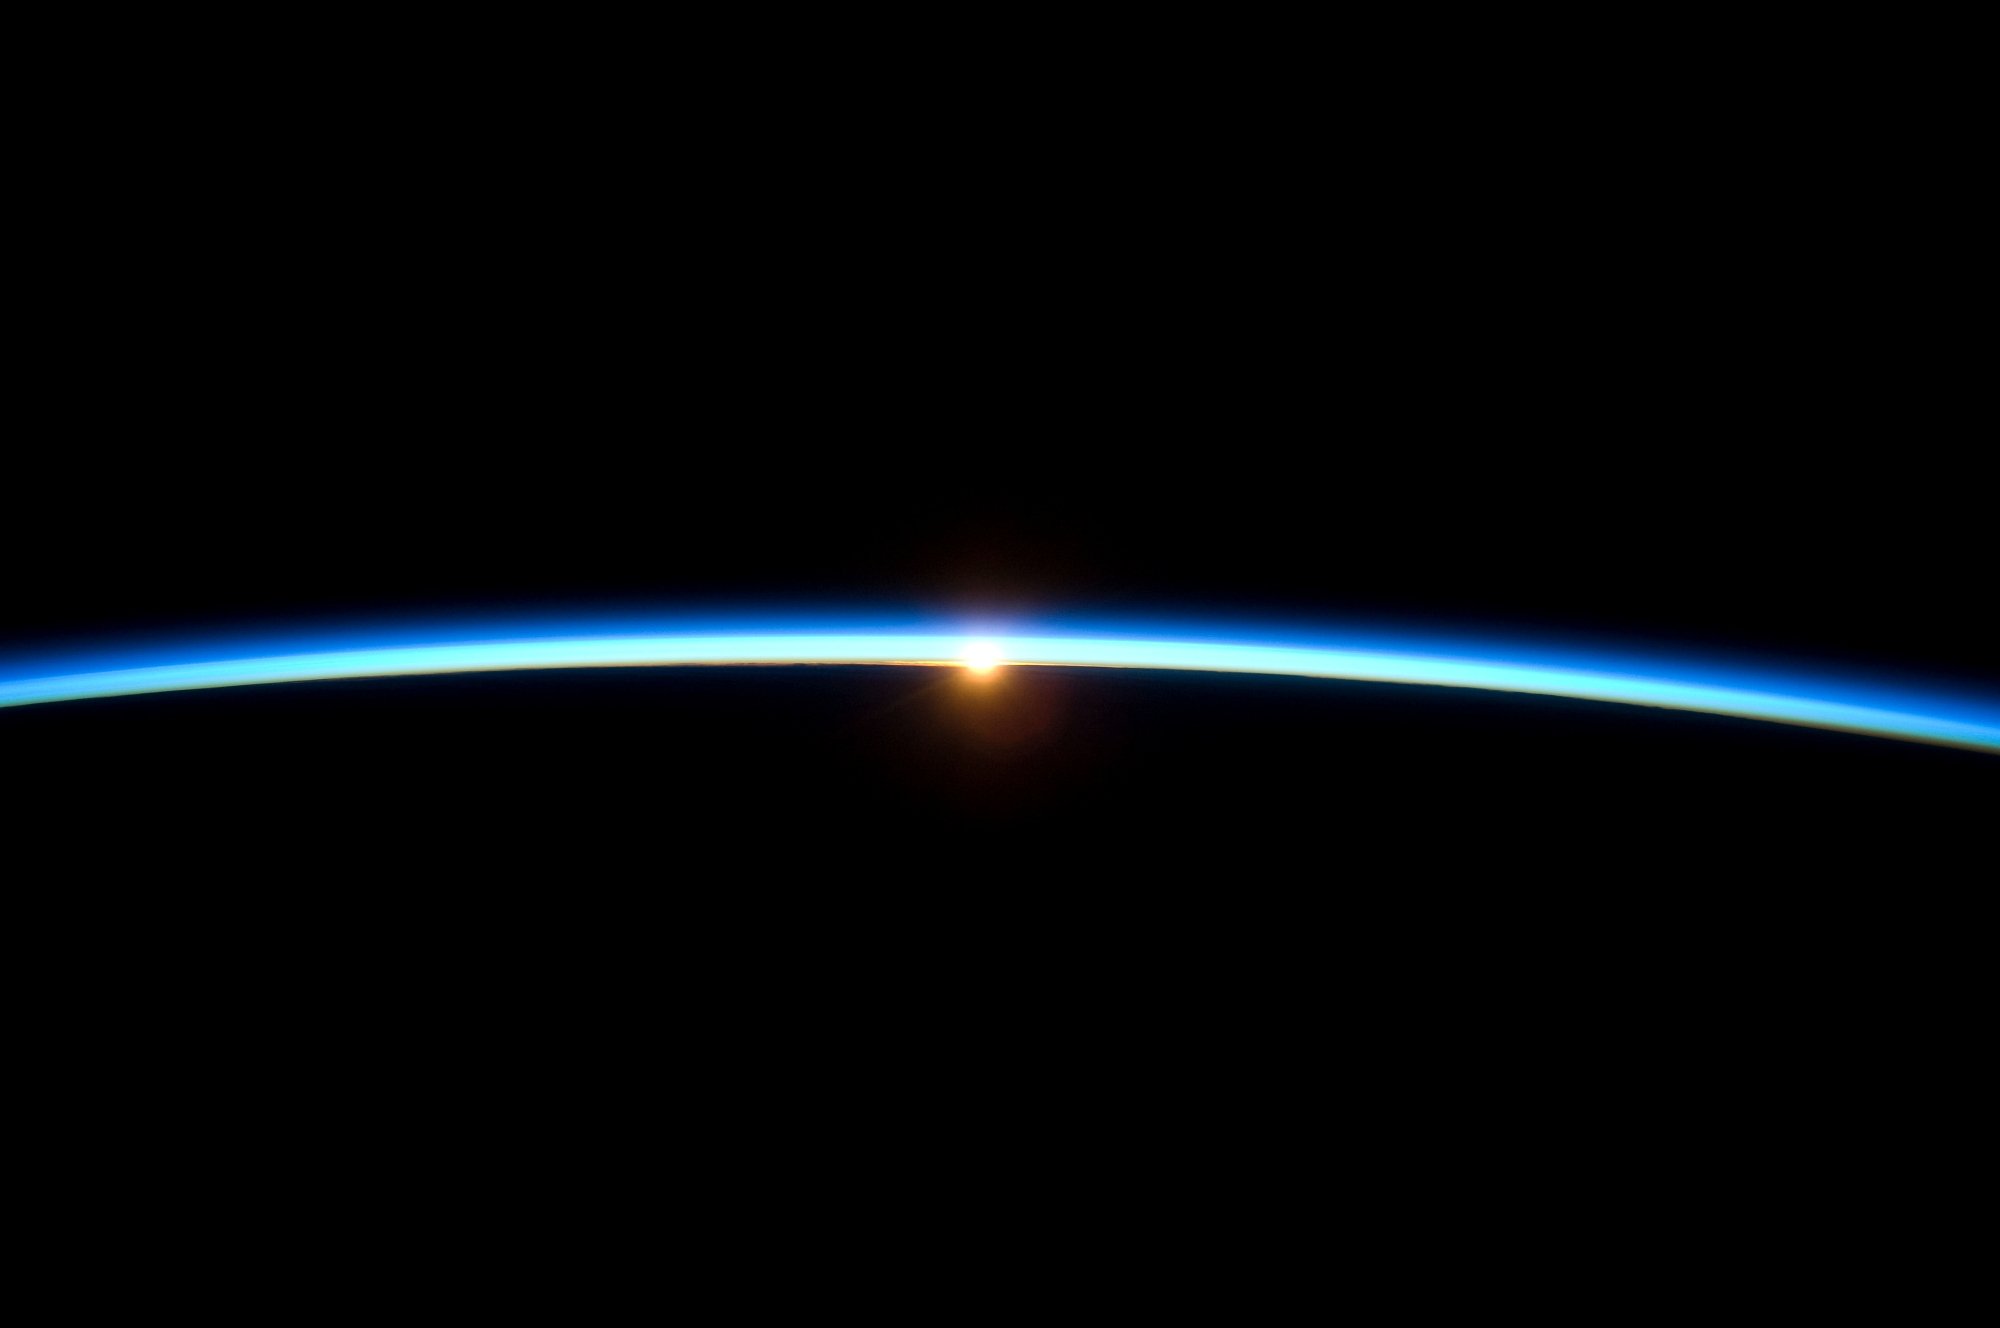
sky, sunrise, atmosphere, line, aviation, space, night sky, circle, globe, nasa, research, lens flare, science, astronomy, earth, universe, all, planet, space travel, astronautics, astronomical object, blue planet